List of birds of the Galápagos Islands

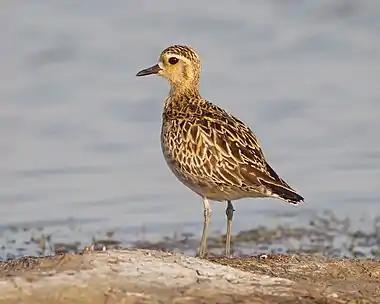
Pacific golden plover

Plovers are dull-coloured shorebirds without many distinguishing features. The bill is short and straight to catch worms on the surface. Lapwings are slightly bigger and more colourful shorebirds. Their legs are longer than plover's but the bill is the same size with respect to the body.